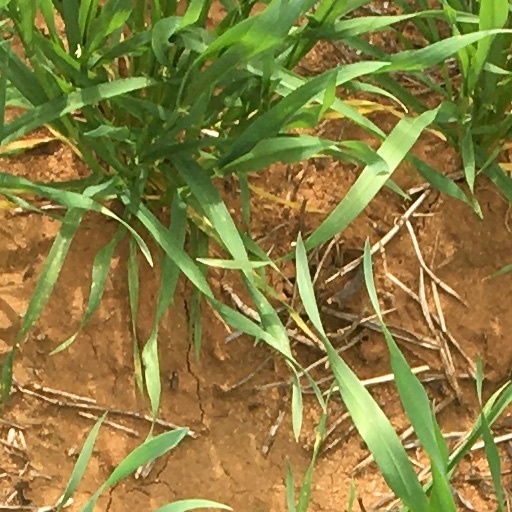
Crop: wheat